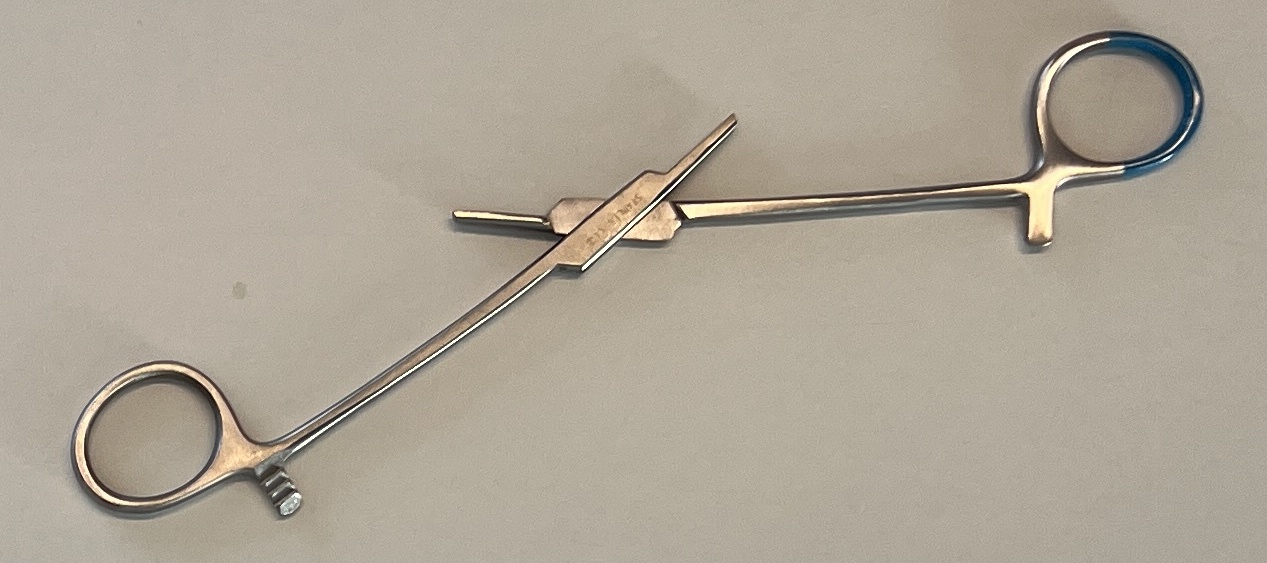
Hinged instrument state: open